Facilities engineering

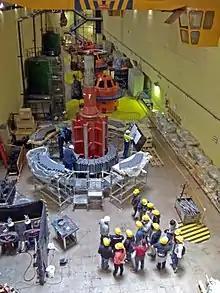

Facilities engineering evolved from plant engineering in the early 1990s as U.S. workplaces became more specialized. Practitioners preferred this term because it more accurately reflected the multidisciplinary demands for specialized conditions in a wider variety of indoor environments, not merely manufacturing plants.